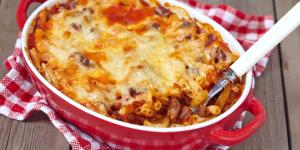
torta de macarrones